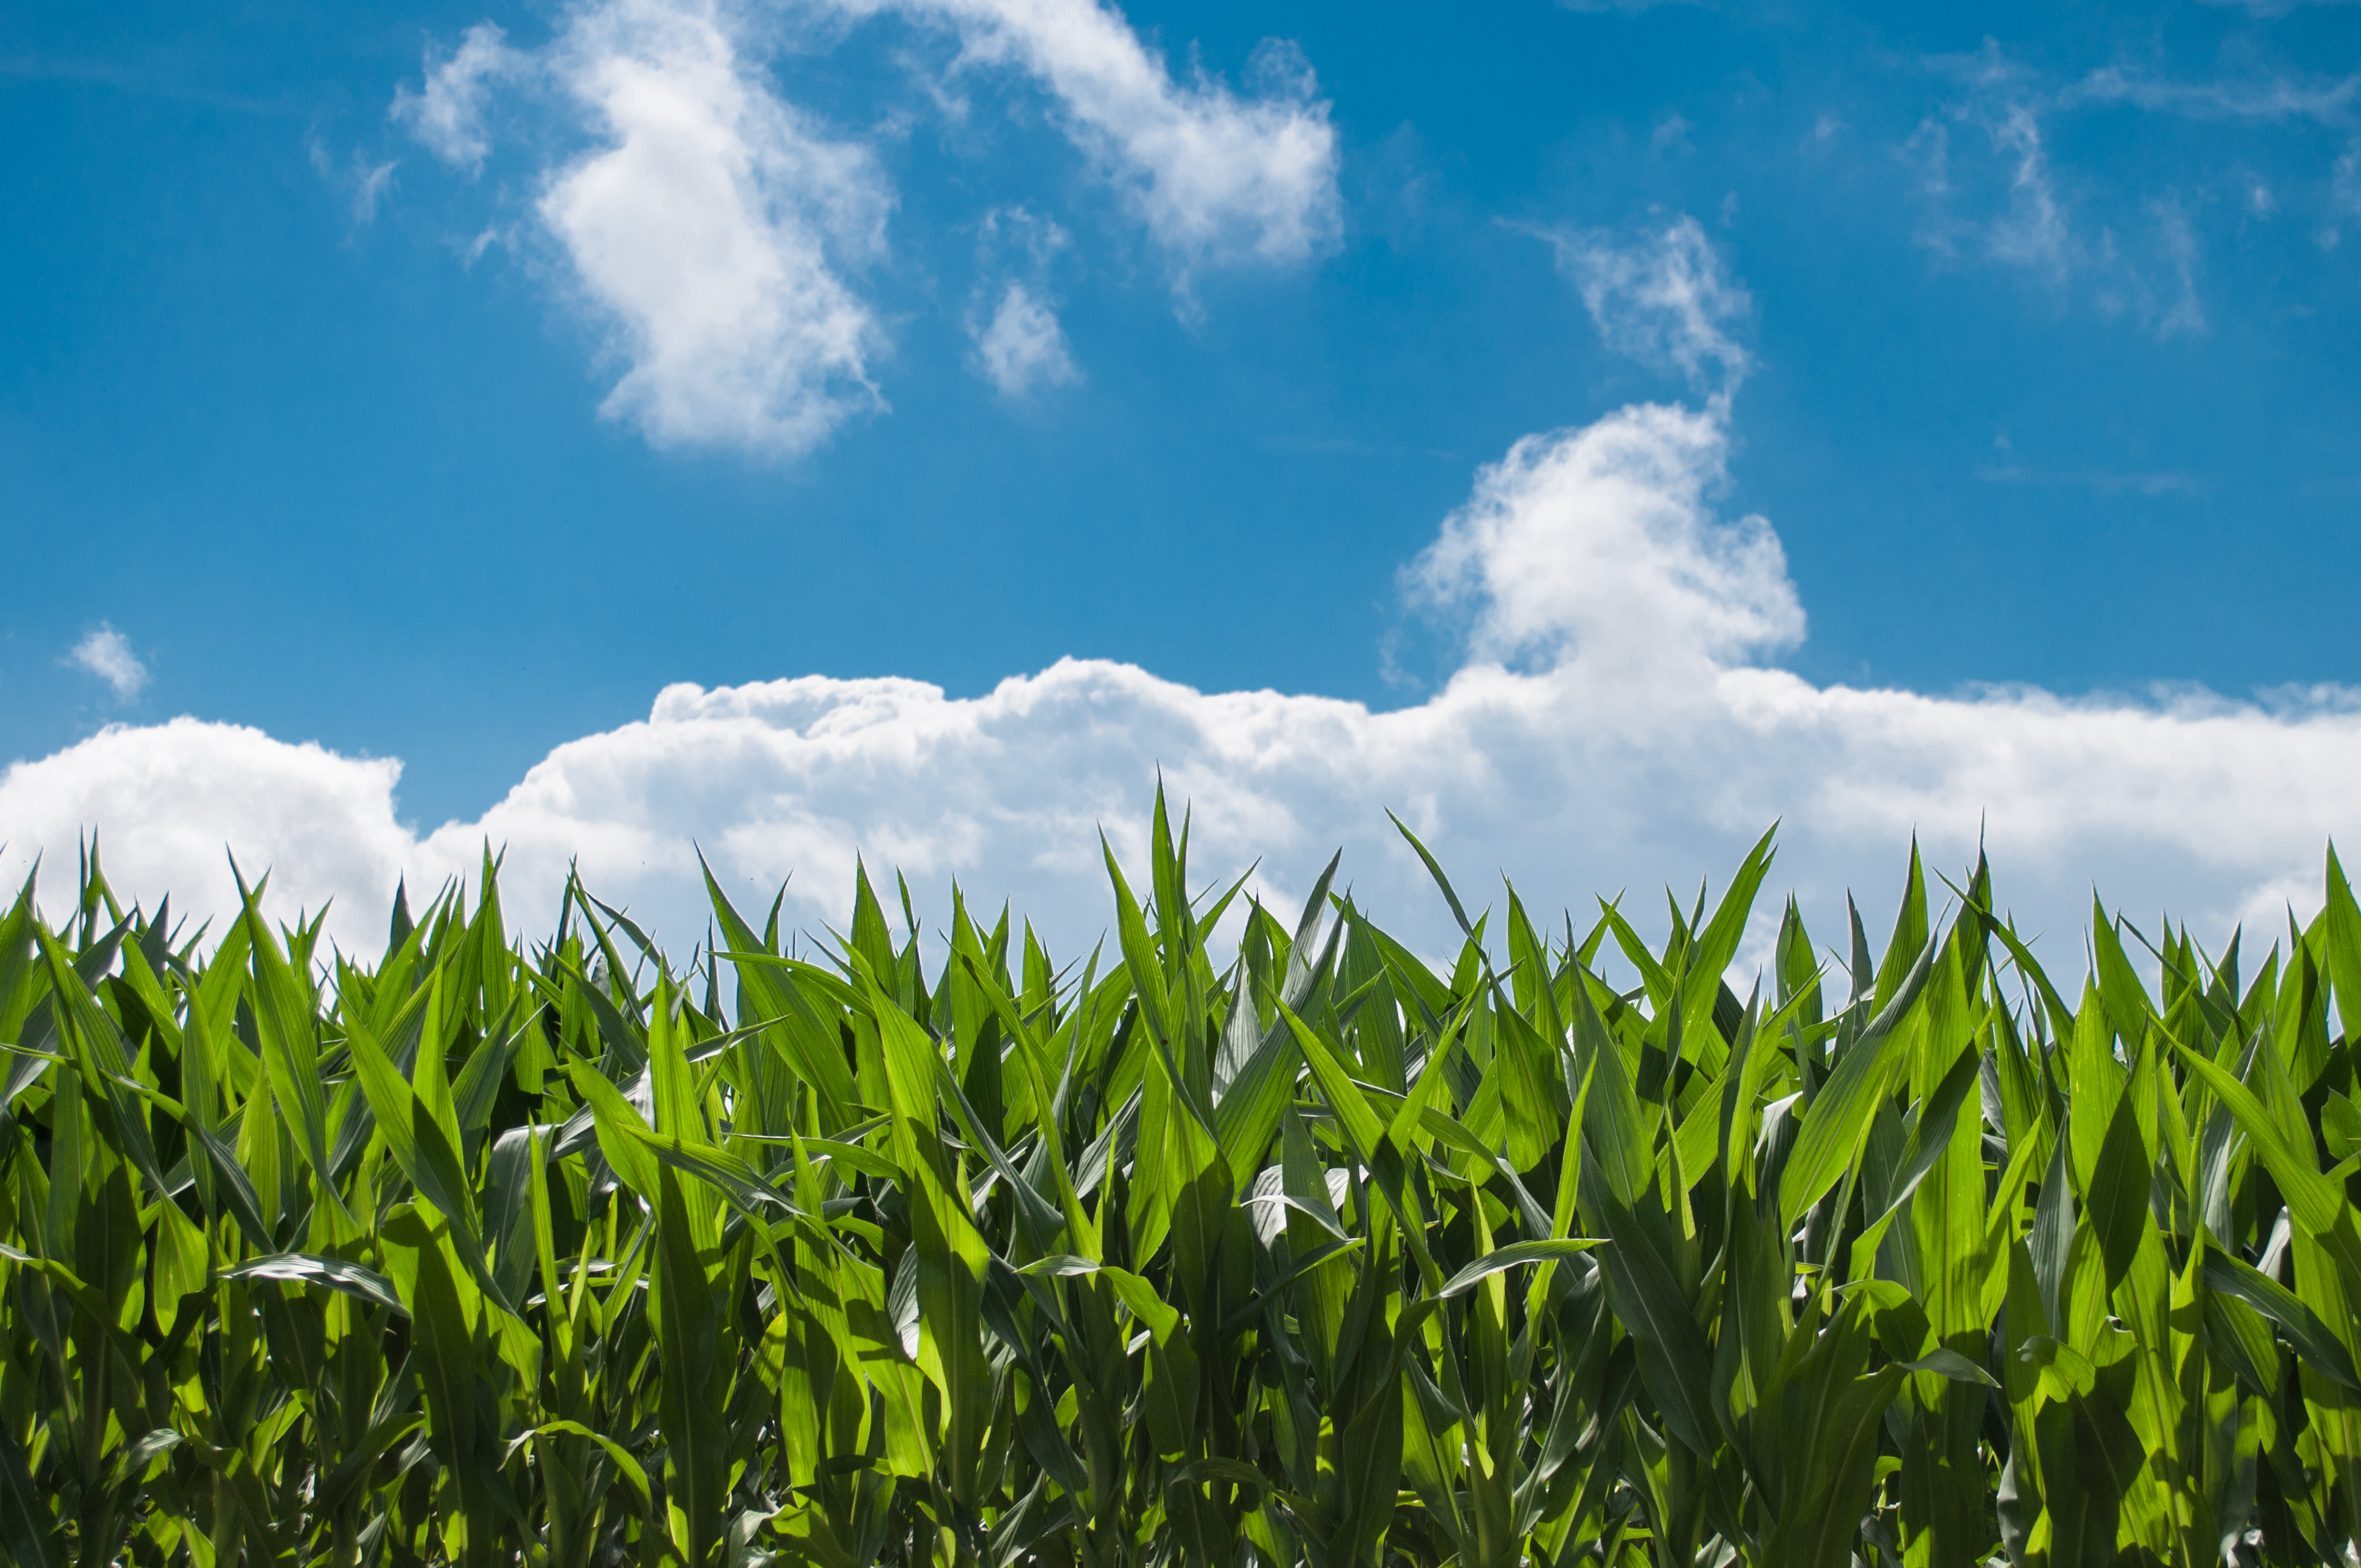
nature, grass, cloud, plant, sky, field, lawn, meadow, prairie, sunlight, flower, food, green, crop, pasture, corn, agriculture, plain, eco, sunny, clouds, grassland, cornfield, rural area, grass family